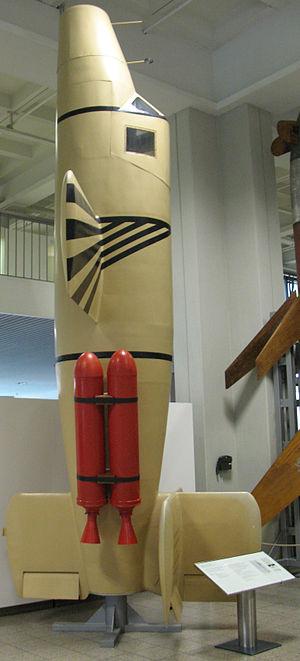
Le Schmidding SG 34 était un moteur-fusée à propergol solide, conçu en Allemagne au cours de la Seconde Guerre mondiale. Il était utilisé par le Bachem Ba 349 Natter pour fournir de la poussée supplémentaire au lancement.